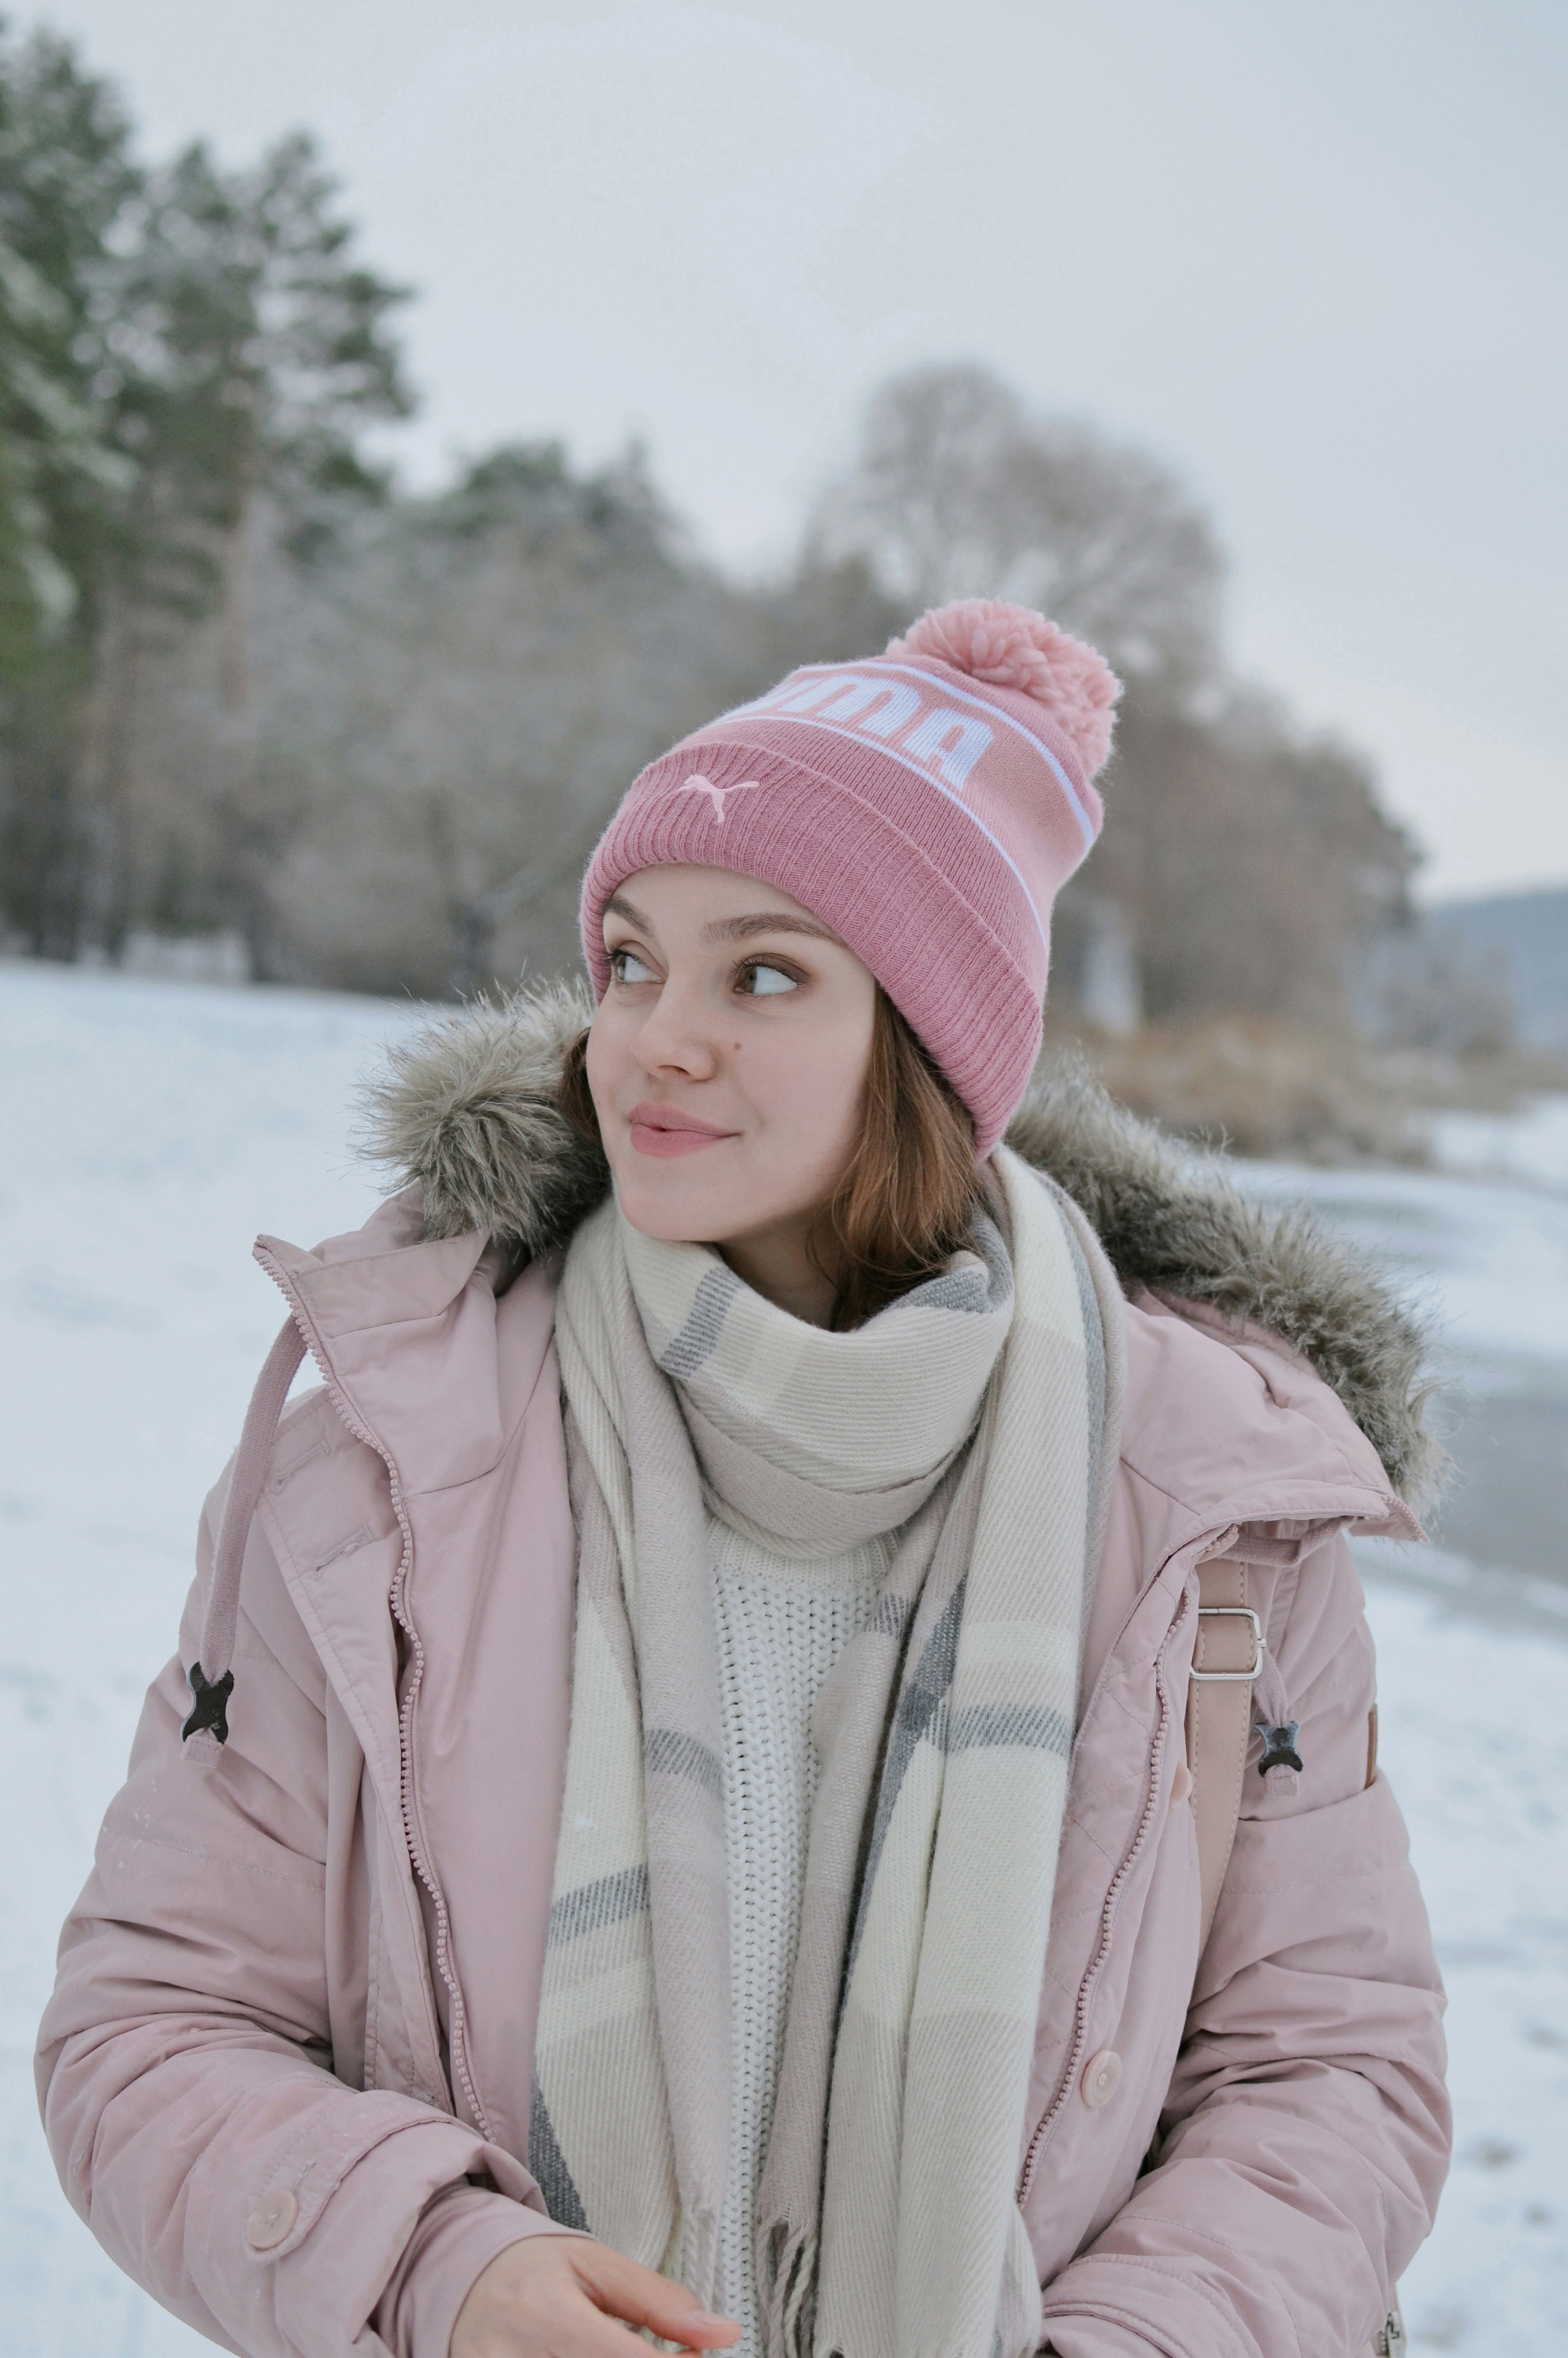
woman, skin, lip, outerwear, photograph, eye, white, snow, sky, human body, smile, fashion, cap, textile, tree, happy, freezing, fun, knit cap, winter, fur, wool, fashion accessory, fur clothing, Playing in the snow, beanie, pattern, portrait photography, woolen, jewellery, hood, vacation, hoodie, photo shoot, child, portrait